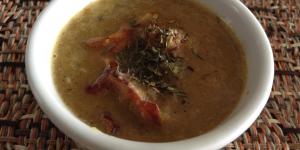
sepia en salsa verde